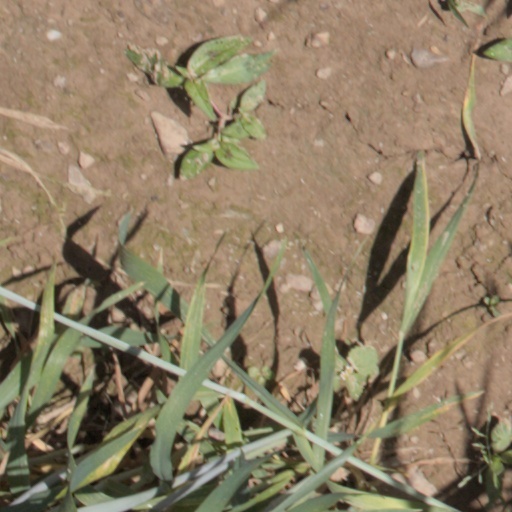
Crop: wheat